Copa Argentina

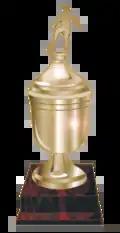
The original trophy of Copa Argentina, awarded in 1969 and 1970. When the competition was relaunched in 2011, a new cup was designed for the occasion

The competition was contested by 32 teams using a two-legged elimination format. Two points were awarded for winning a leg, one for a draw and null for a loss. The teams having more points would qualify to the next round. If both teams had the same number of points, it would be determined by the total number of goals, total number of goals conceded, and penalty shootout accordingly.